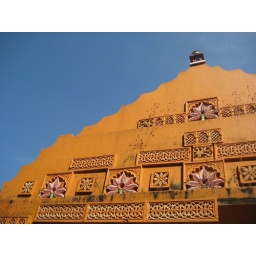
temple front in bright blue sky